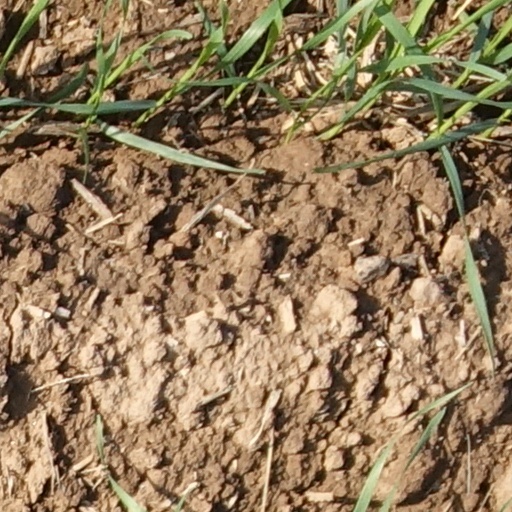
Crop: wheat